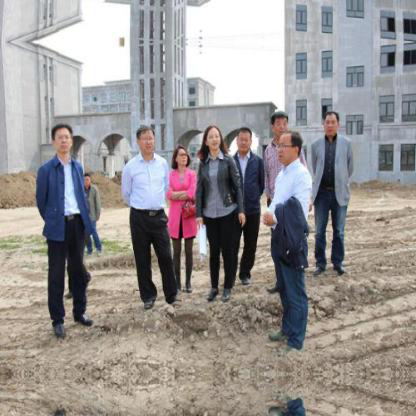
Objects in the image:
label: head
label: head
label: head
label: head
label: head
label: head
label: head
label: head
label: head